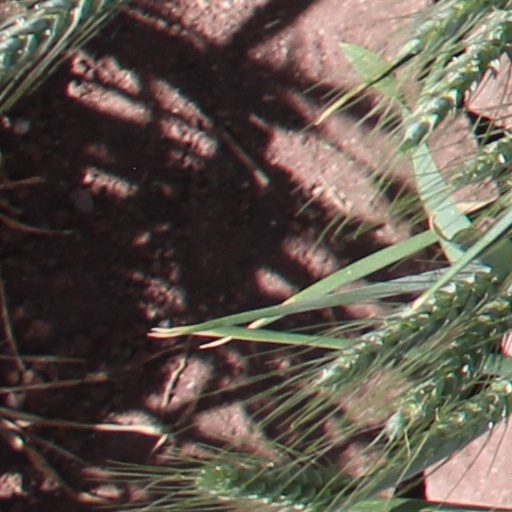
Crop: wheat